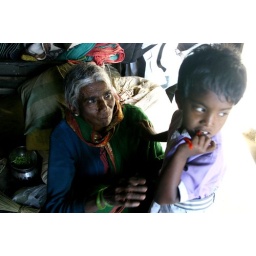
The old lady and her grand daughter we met in a small house cum floor mill in Begur, karnataka, India